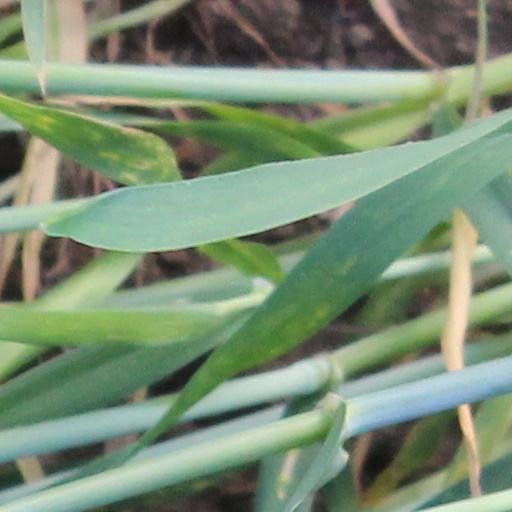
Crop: wheat